Yekaterinburg

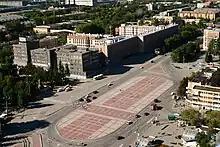
1st Pyatiletka Square, where Uralmash is headquartered

The average monthly wage in Yekaterinburg following the results of 2019 was 54,976 rubles. This is the first place among the millionth municipalities of the Russian Federation. There are on average 440,300 people employed by large and middle-sized organisations and companies. The unemployment rate at the end of 2015 was 0.83% of the total economically active population. Locals labelled the main problems of the city such the current state of the healthcare system, housing system, and transportation system.